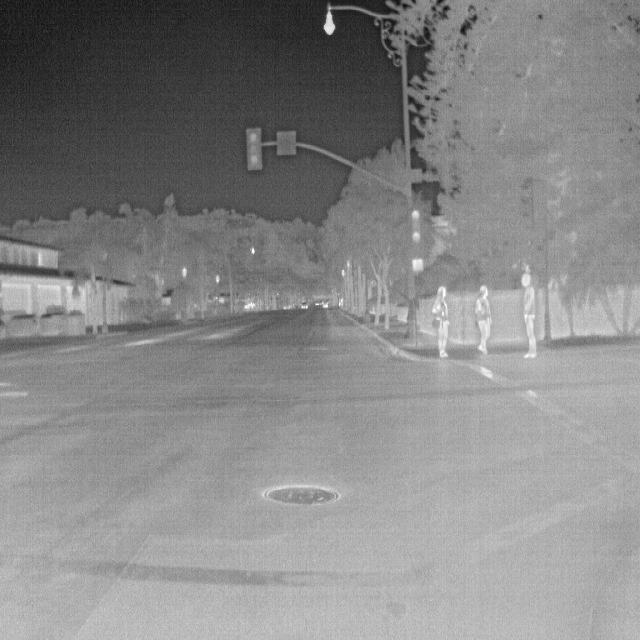
Detected objects:
label: person
label: person
label: person